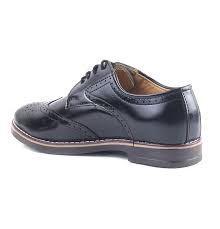
Label: Brogue